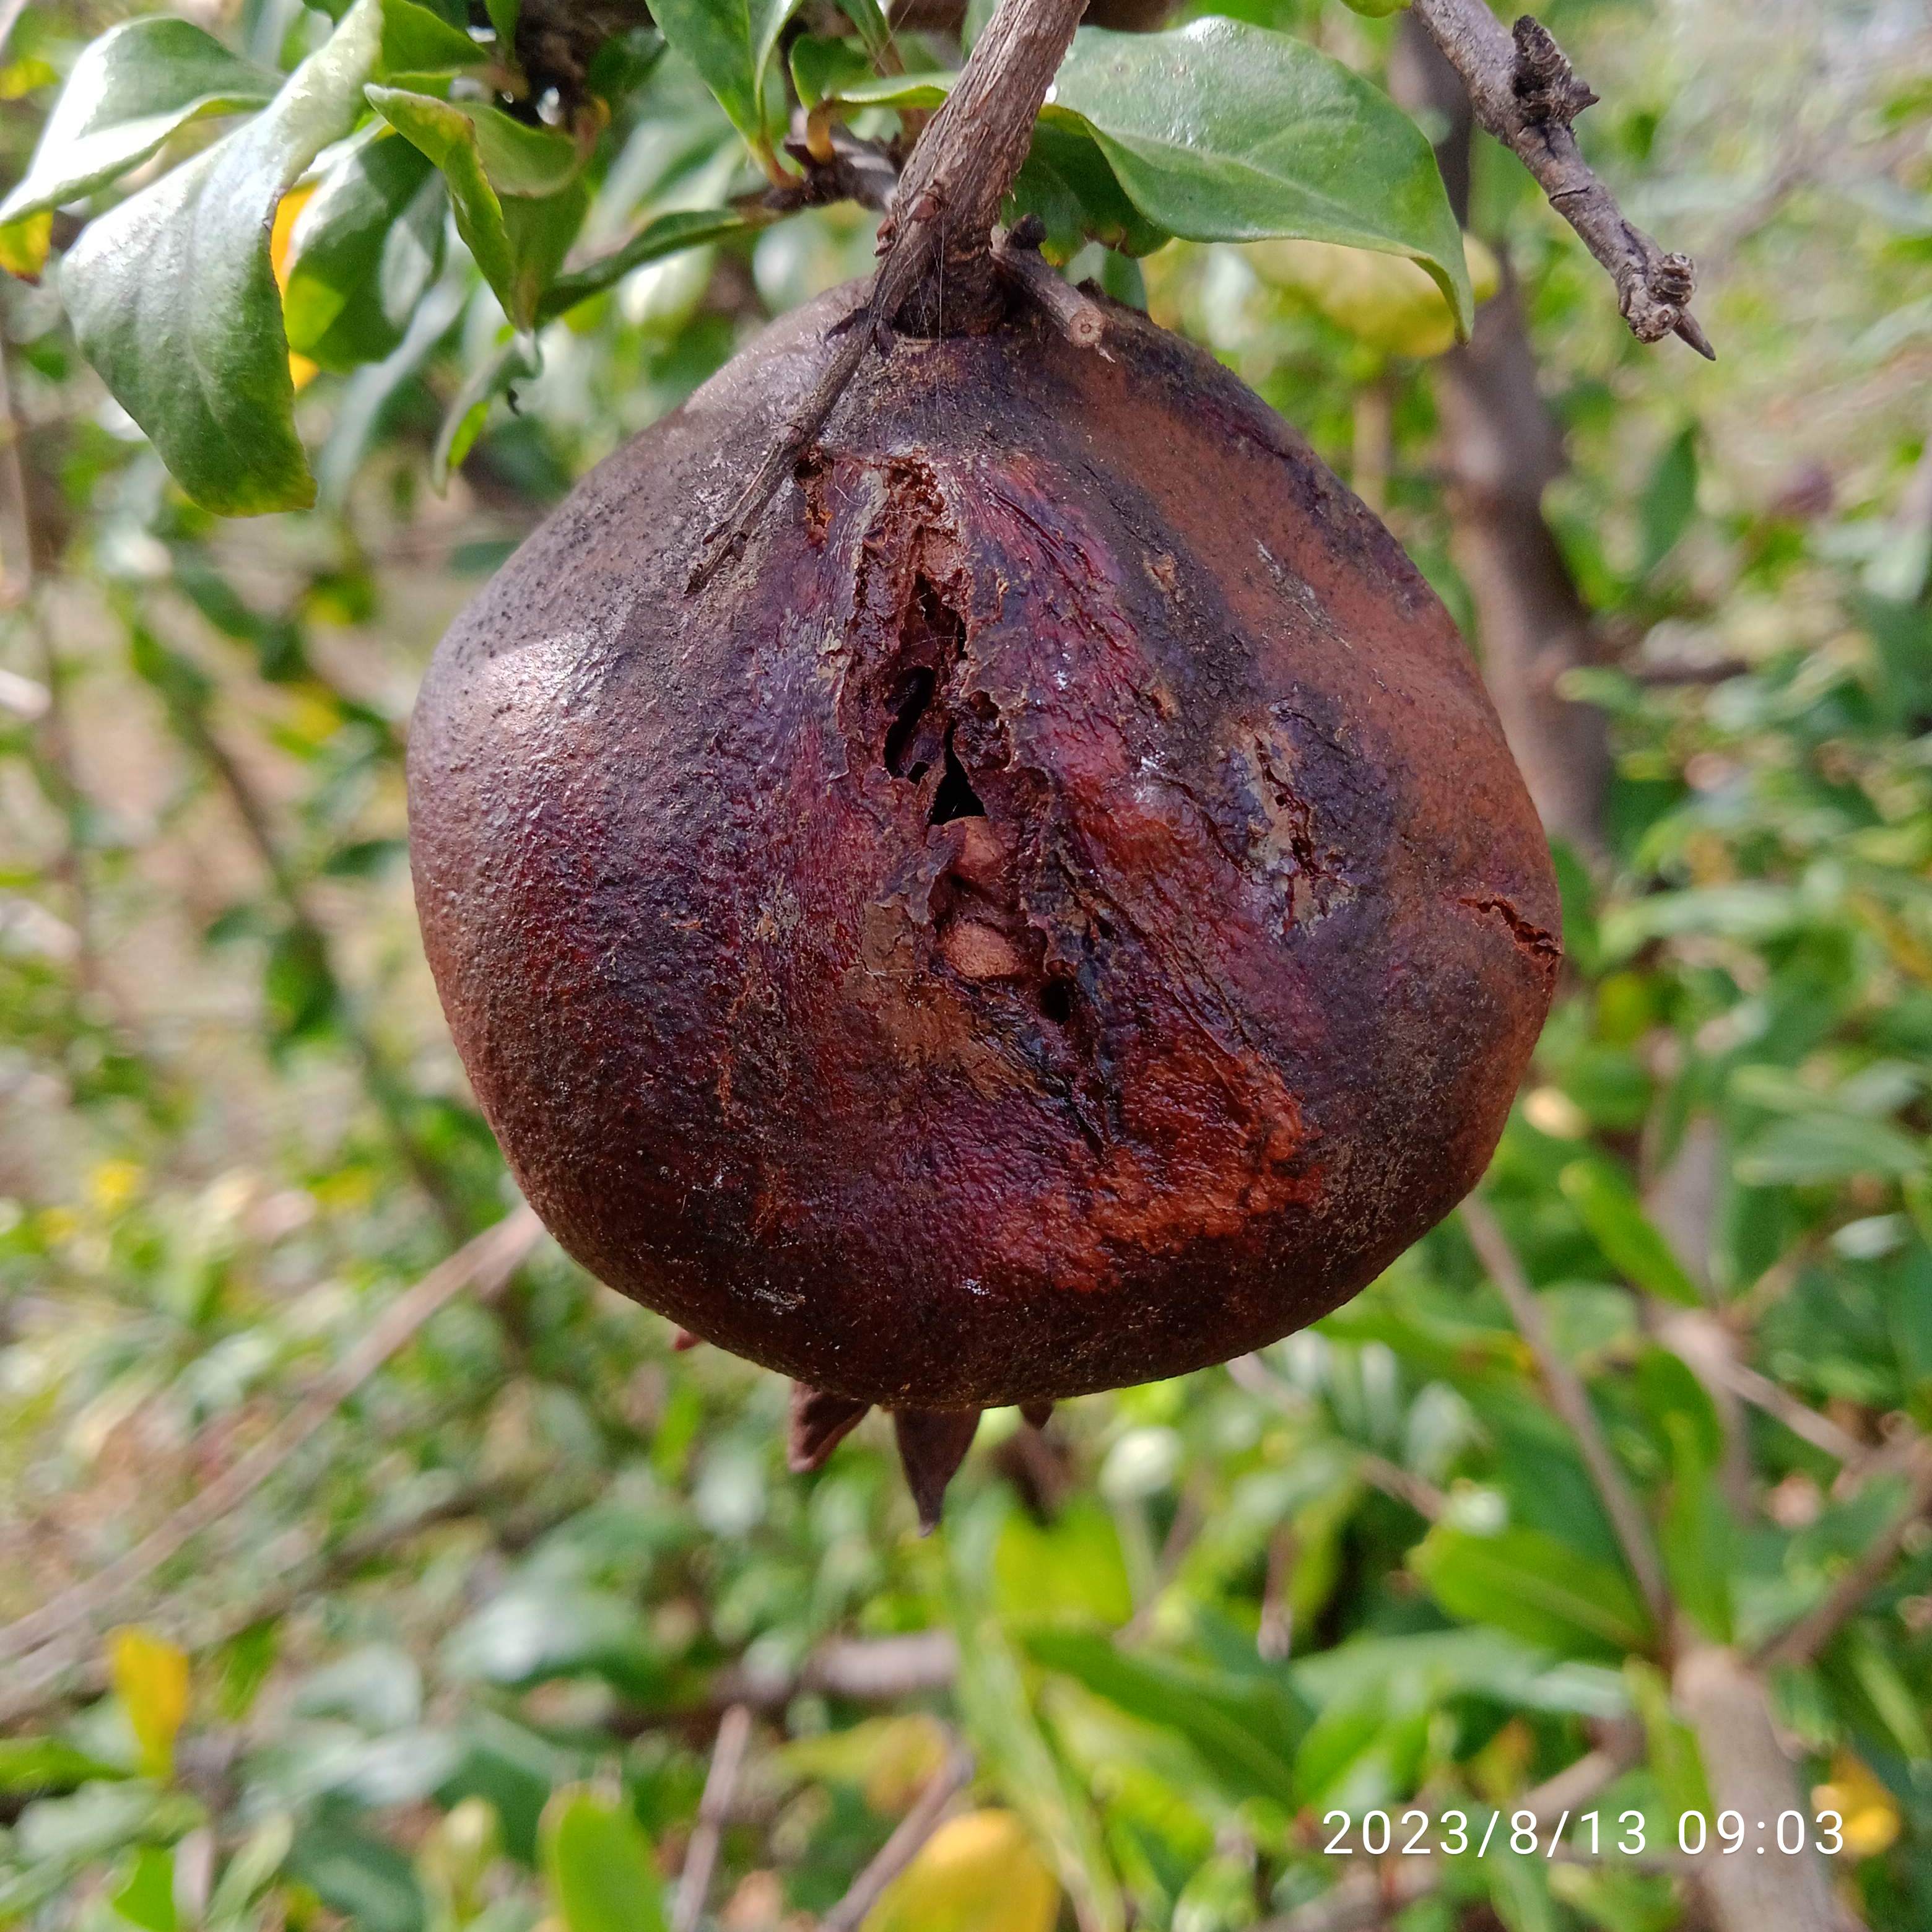
Label: Bacterial_Blight